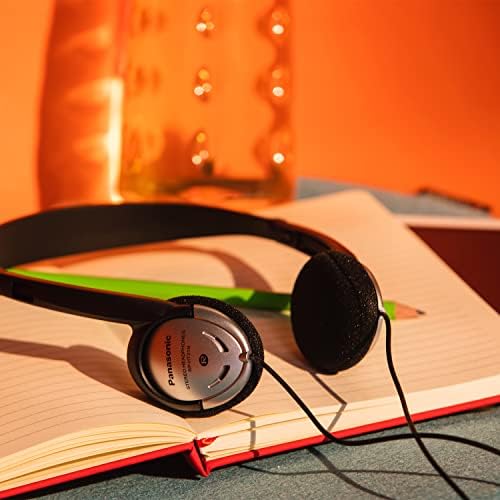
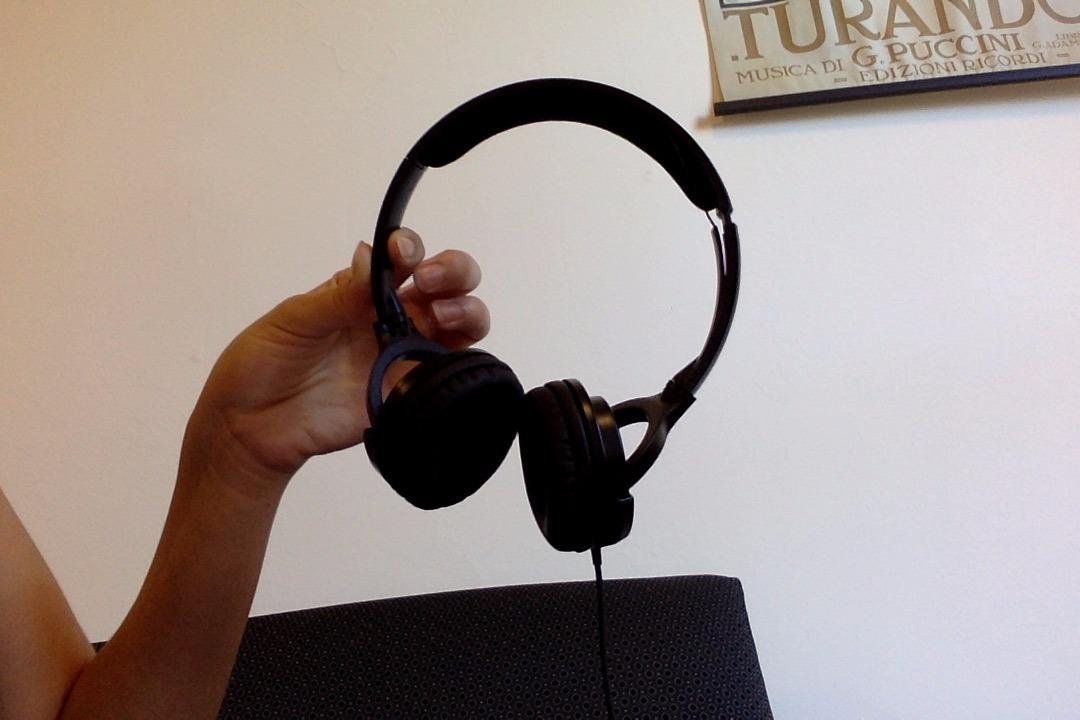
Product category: headphones
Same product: no